São Paulo Revolt of 1924 in the interior

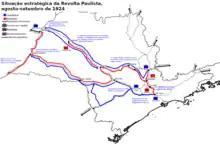
Map of the rebel withdrawal

Due to the loyalist success in the Sorocaba axis, the only available route was through Bauru, where the bulk of the revolutionaries arrived on 28 July, passing through Campinas, Rio Claro and Itirapina. Lieutenant Cabanas' column covered the rear in Mogi Mirim and was one of the last forces to withdraw. The last of the trains coming from the capital entered Itirapina, transfer center of the Paulista Railway, at 07:00 on the 28th, and over the next three days, the cargo was transferred from narrow-gauge to wide-gauge wagons. On 29 July, the troops were reorganized into a cavalry regiment, an artillery regiment and seven battalions of "Caçadores", grouped into three brigades. The plan was to continue to Mato Grosso via the Noroeste Railway, entering through Três Lagoas, but that position was already occupied by the loyalists. All that was left was to go around São Manoel and Botucatu and travel along Sorocabana to the border of Mato Grosso.